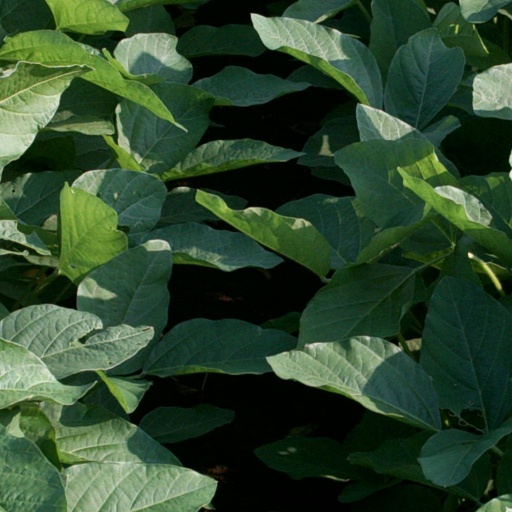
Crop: soybean